RAF Kimbolton

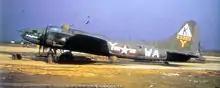
Douglas-Long Beach B-17F-45-DL Fortress AAF Ser. No. 42-3325 524th BS, "Paddy Gremlin".

The airfield was opened in 1942 and was first used by the USAAF Eighth Air Force 91st Bombardment Group (Heavy), arriving from Walla Walla AAF, Washington during September.